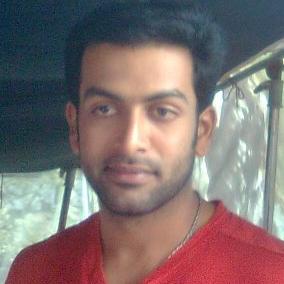
Age: 26